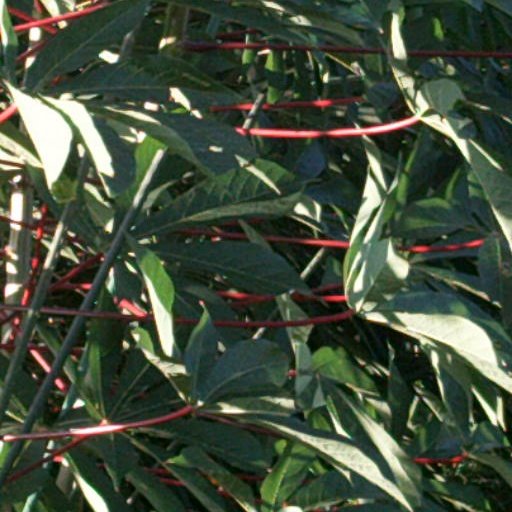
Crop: cassava